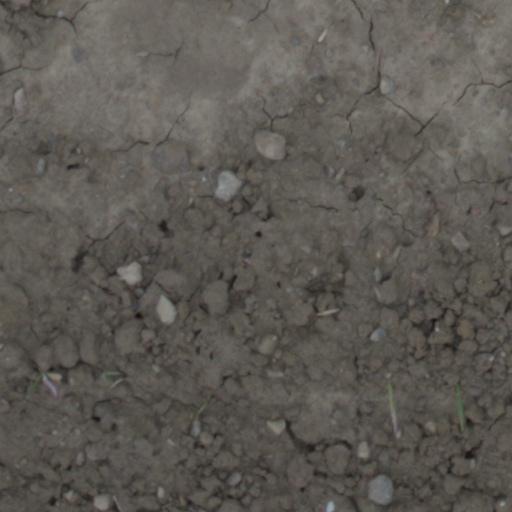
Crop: wheat